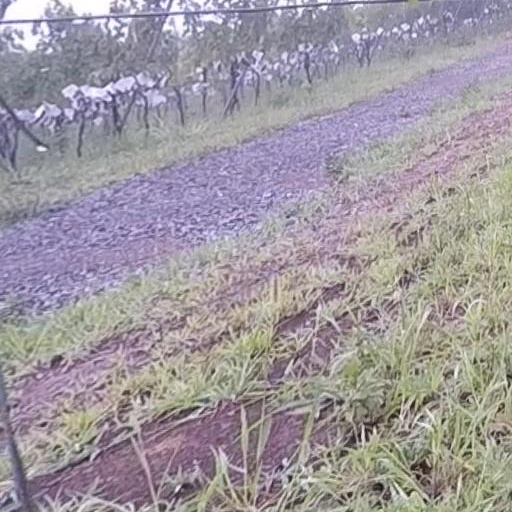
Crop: grape